Savings stamp

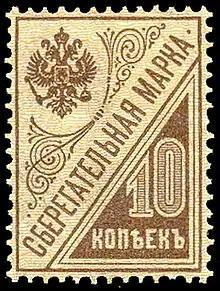
A Russian savings stamp from 1900

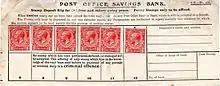
A British savings slip with space for twelve one penny stamps

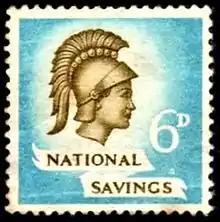
A British 1951 savings stamp

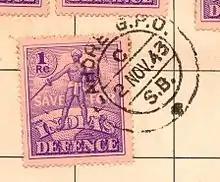
An Indian 1943 defence savings stamp

A savings stamp is a stamp issued by a government or other body to enable small amounts of money to be saved over time to accumulate a larger capital sum. The funds accumulated may then be used to make a larger purchase such as taking out a savings bond or to pay a large upcoming bill. Often issued in conjunction with post-office-run savings banks, savings stamps have also been issued by private companies. Supermarkets have issued the stamps to enable the spreading of large bills, package holiday companies have used them to enable customers to save for an annual holiday, and utilities companies have used the stamps to enable customers to spread the cost of their bills.